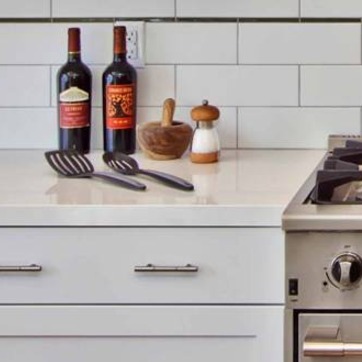
Material: plastic